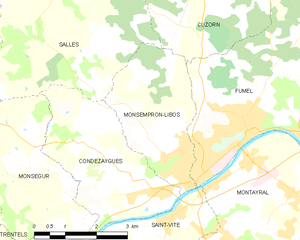
Monsempron-Libos est une commune du Sud-Ouest de la France située dans le département de Lot-et-Garonne.